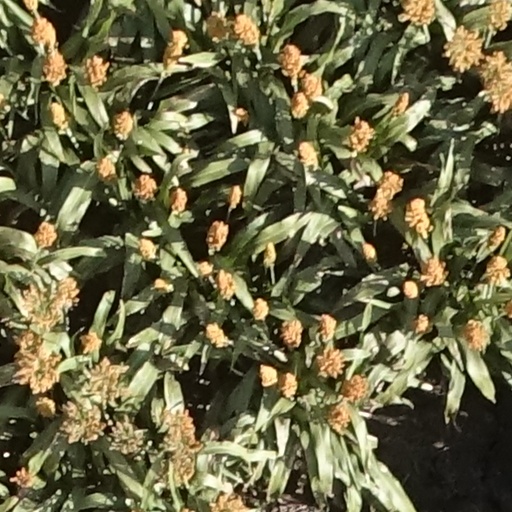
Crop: sorghum